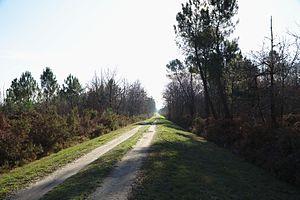
Avensan est une commune du Sud-Ouest de la France, située dans le Médoc, dans le département de la Gironde.
« Lébade » est un mot d'origine gasconne signifiant « levée », utilisé dans le département de la Gironde pour désigner des voies anciennes connues depuis l'époque médiévale.
La pointe de Grave est un cap marquant l'extrémité septentrionale du Médoc et du département de la Gironde. C'est également la limite nord des Landes de Gascogne, de la Gascogne, de la forêt des Landes et de la côte d'Argent.